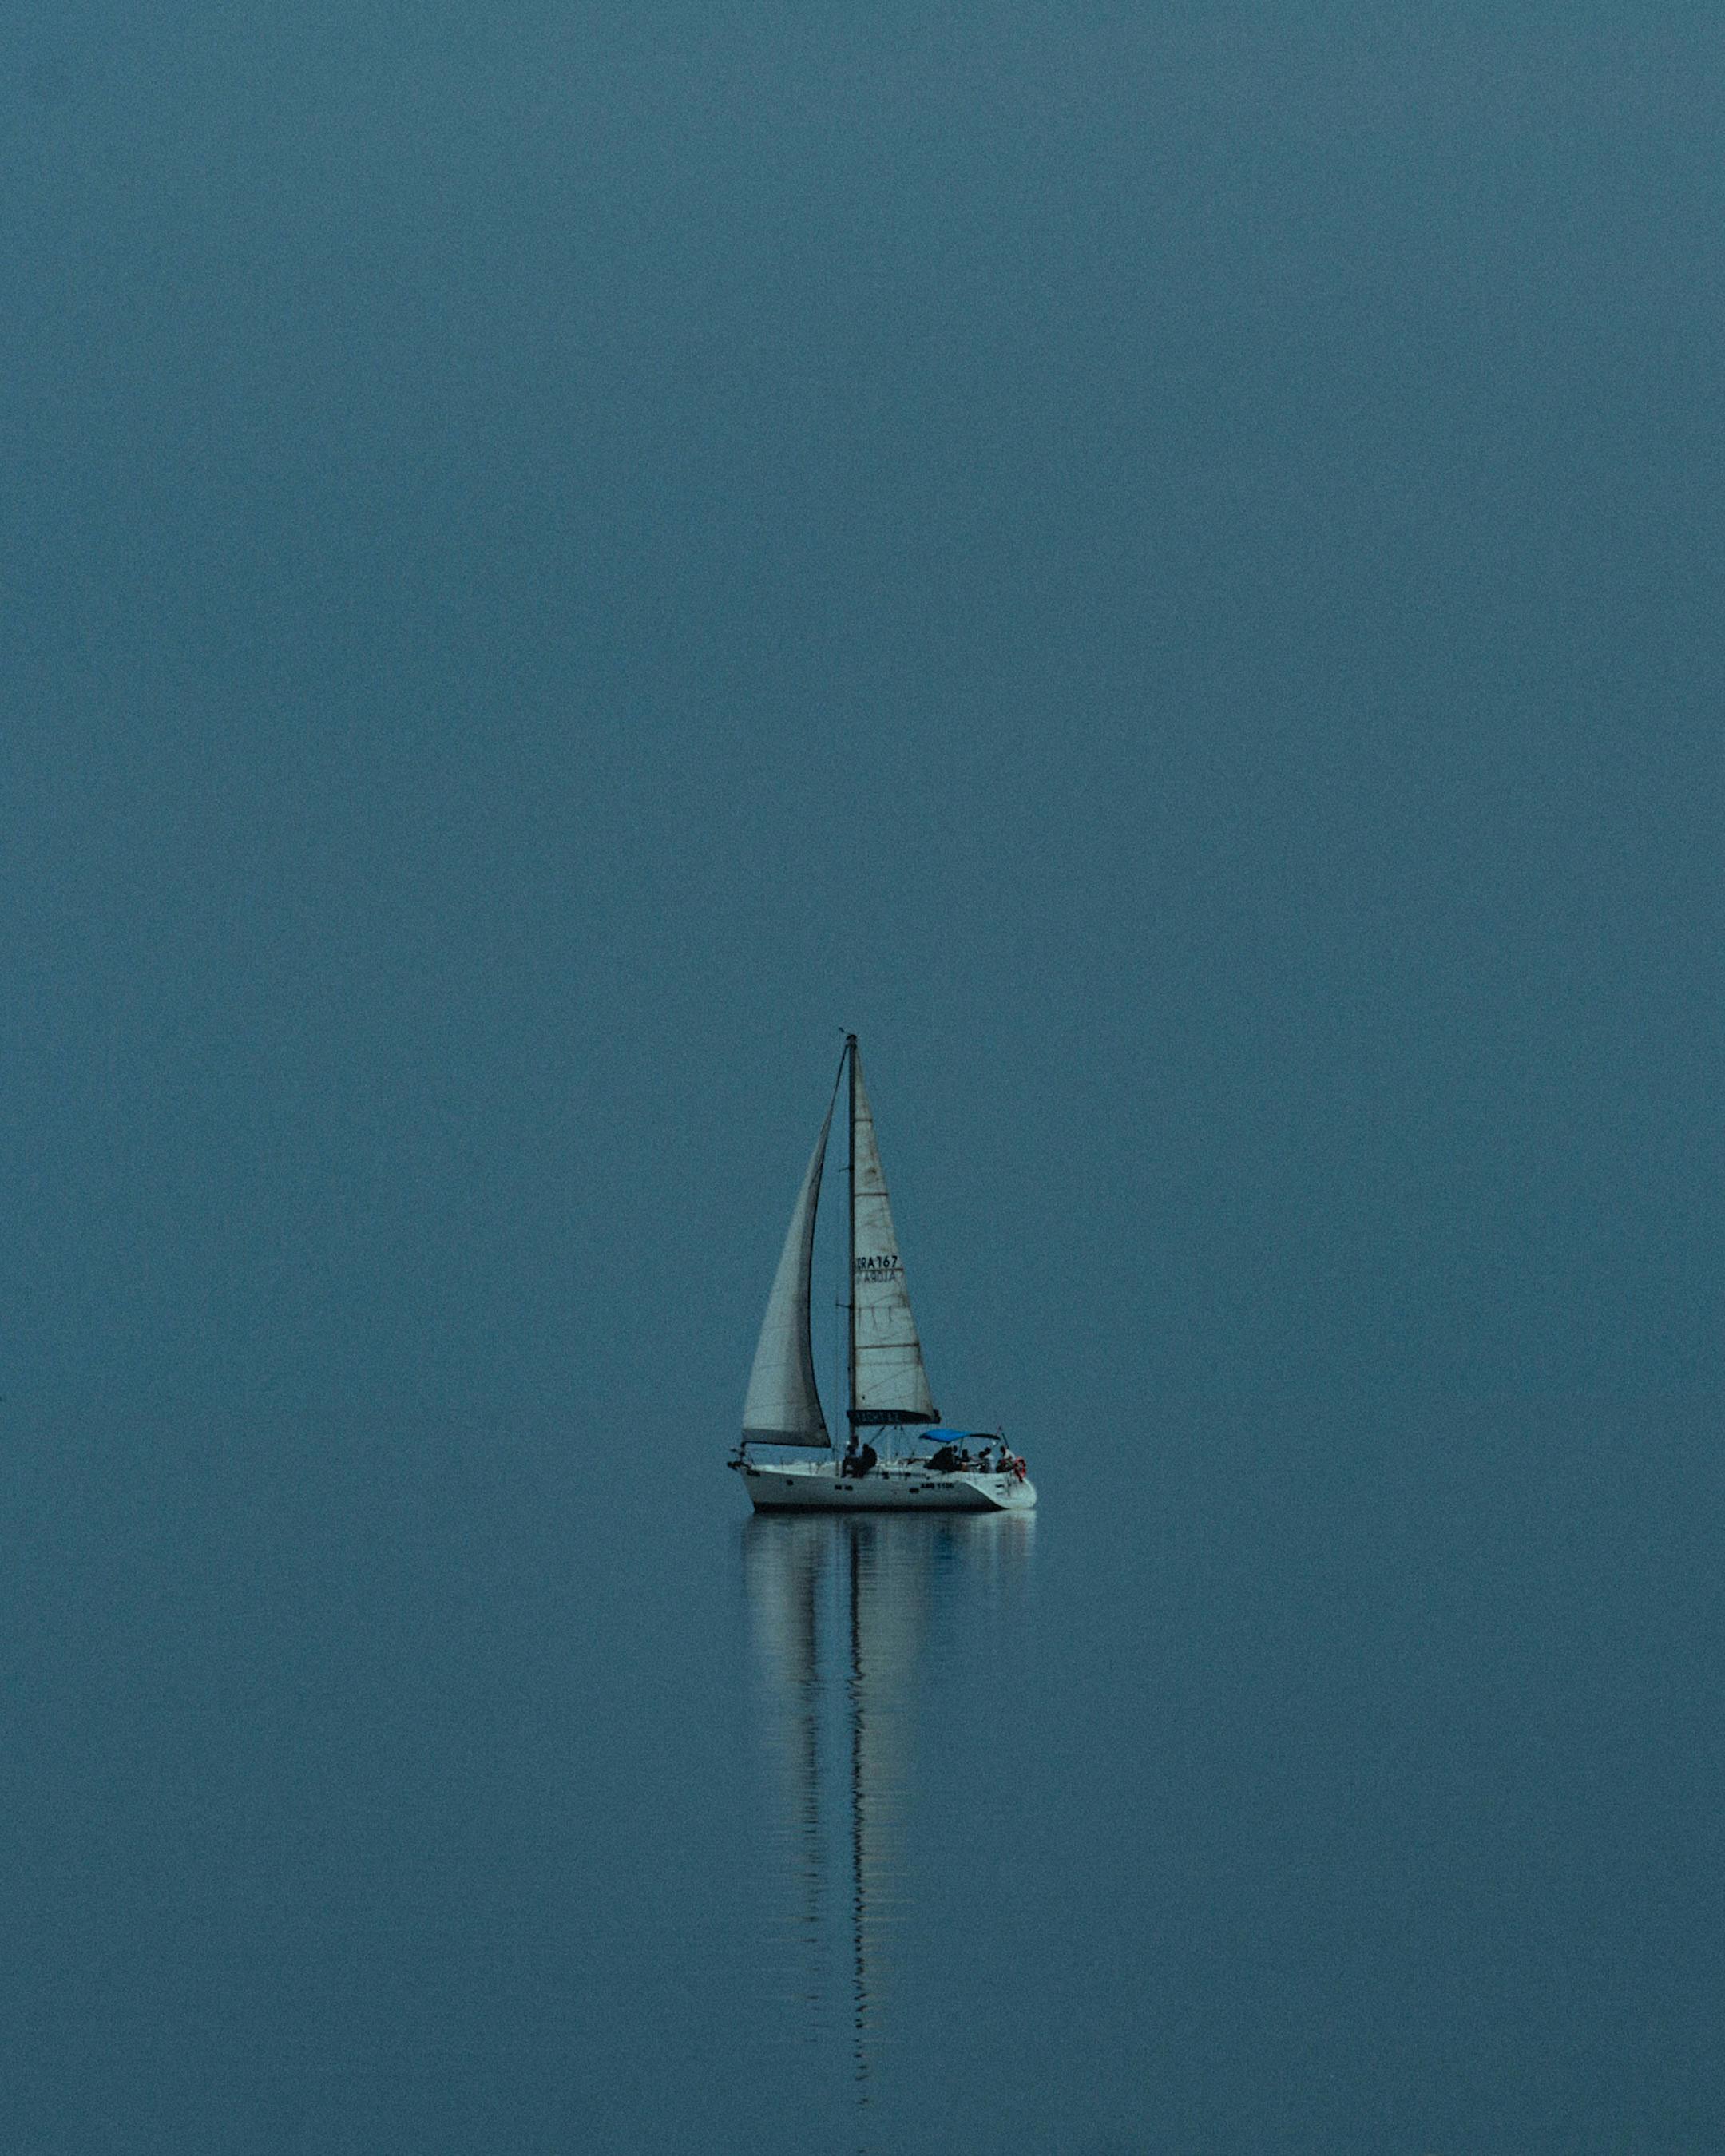
boat, water, watercraft, vehicle, sky, mast, sailboat, sailing, lake, ship, naval architecture, sail, wind, triangle, landscape, haze, boats and boating equipment and supplies, water transportation, balance, skiff, recreation, tower, horizon, wing, ocean, windsports, sound, aircraft, sailing ship, sloop